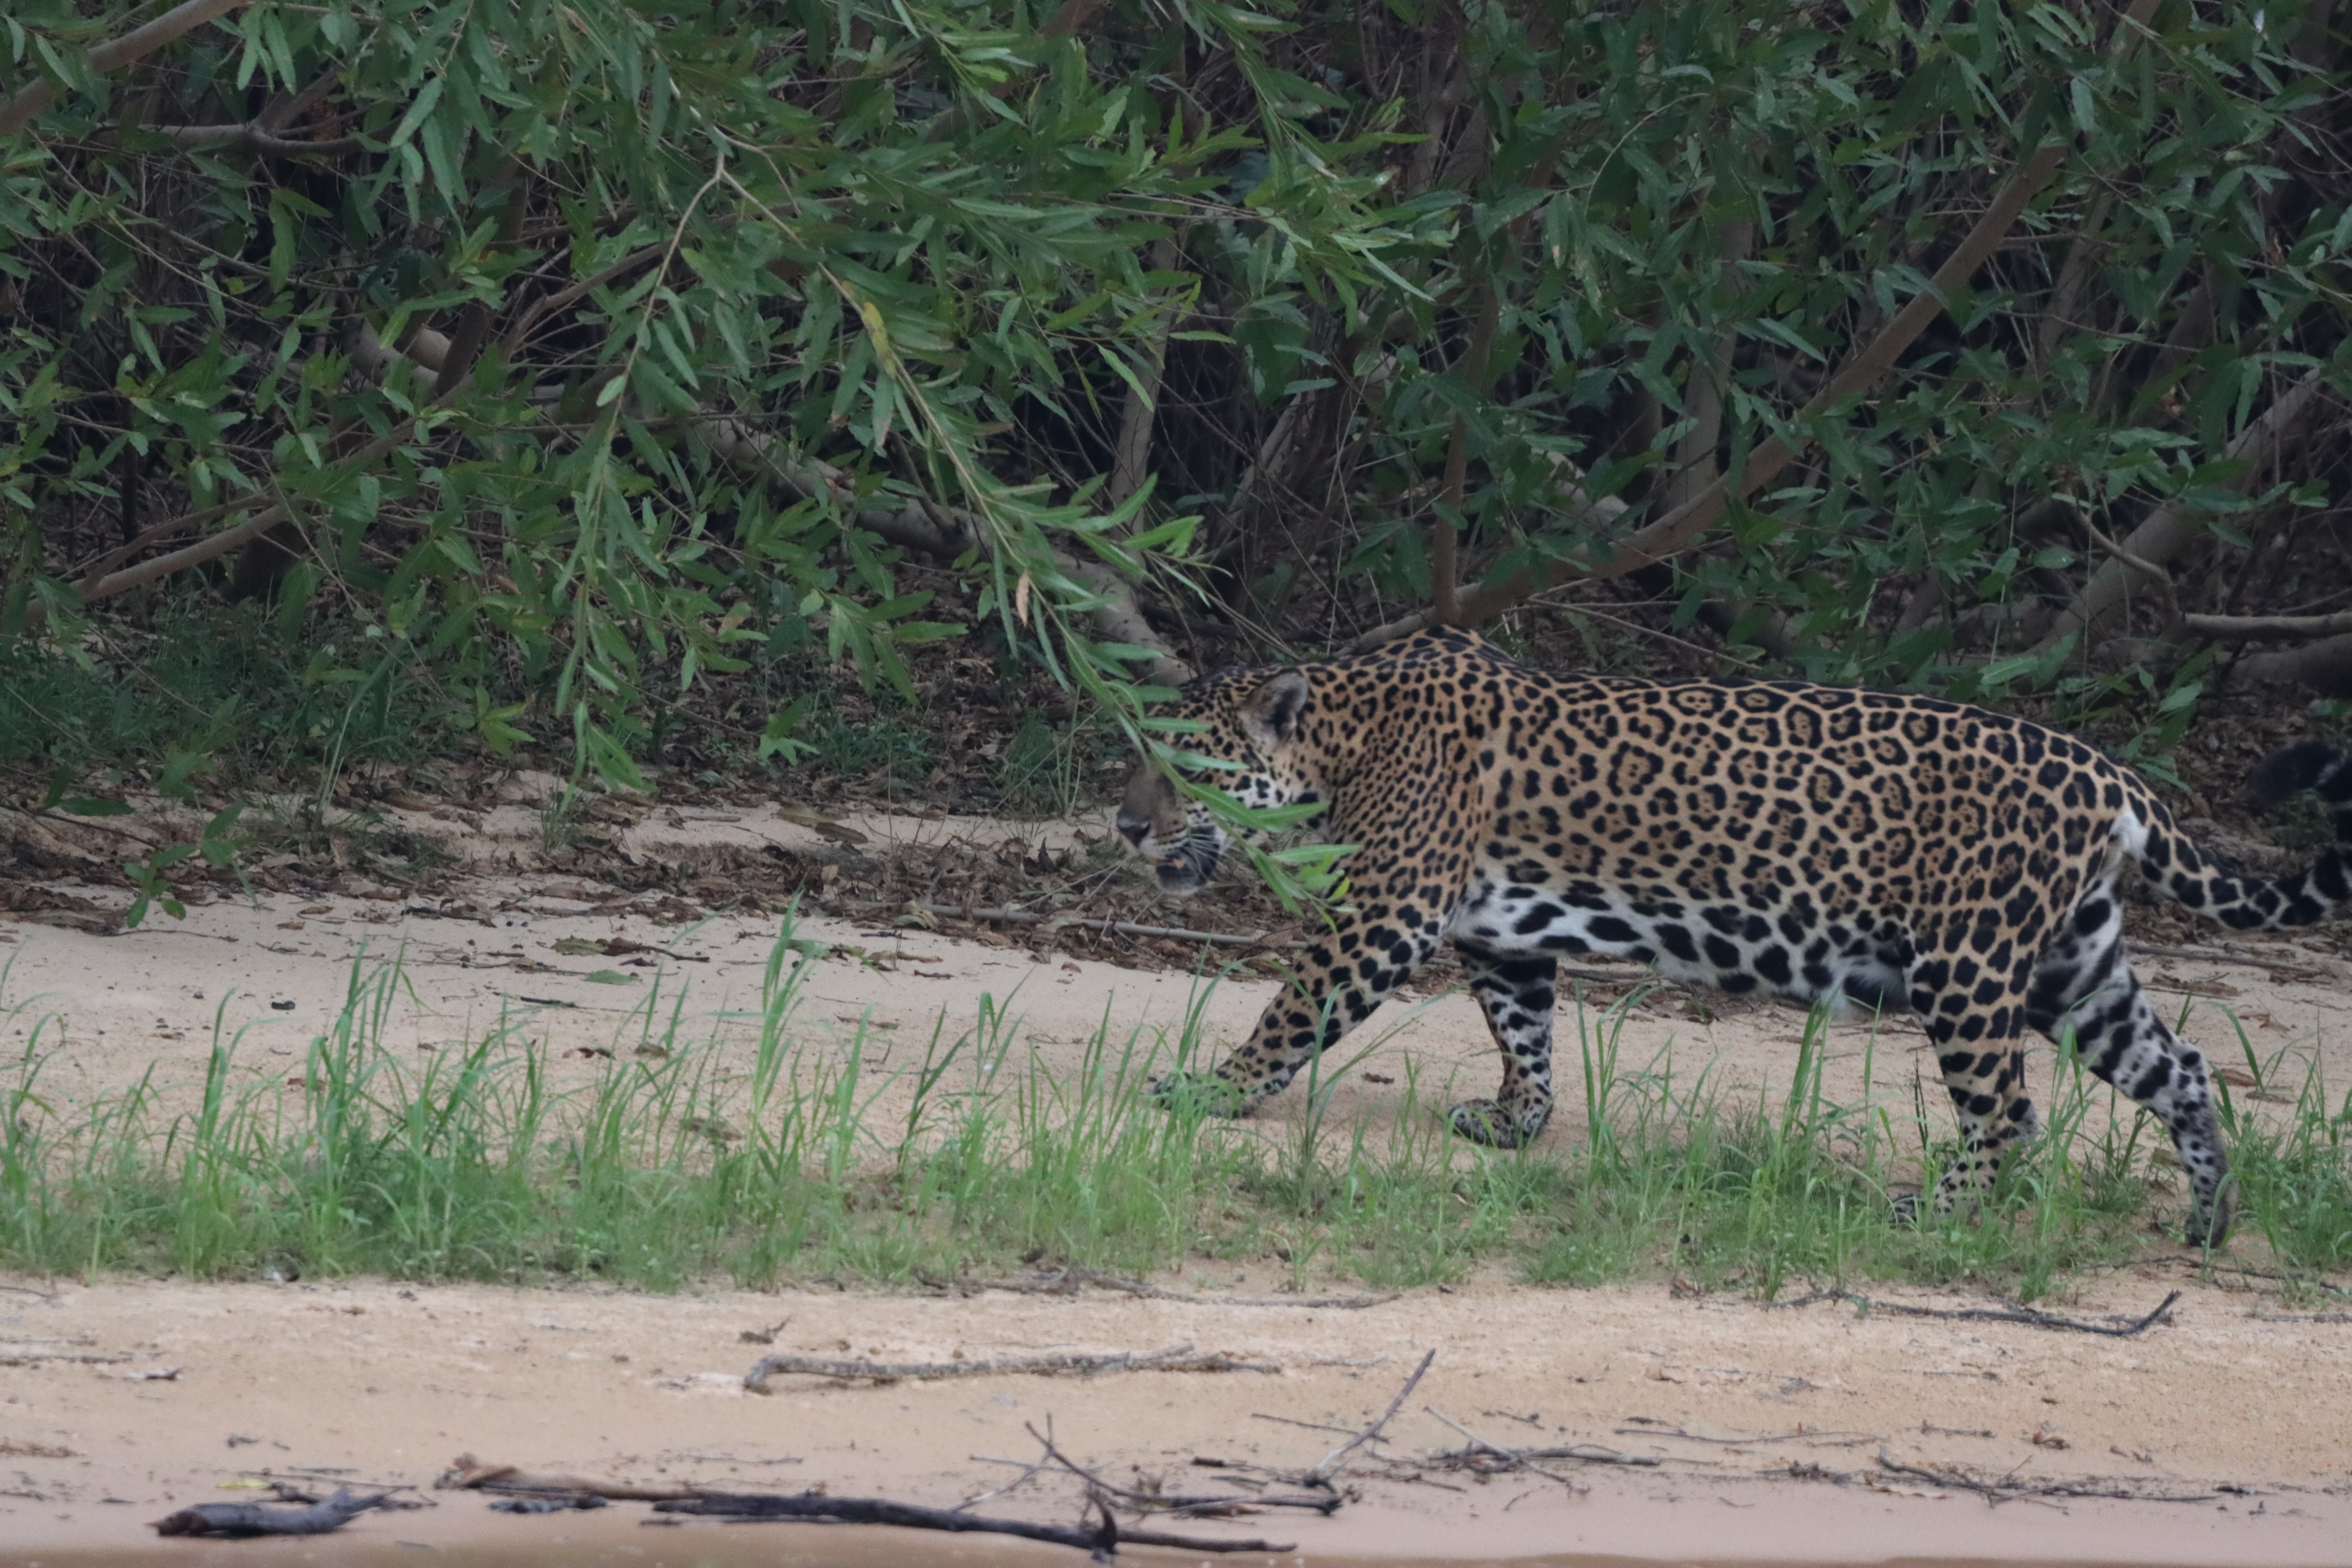
Jaguar: Pixana